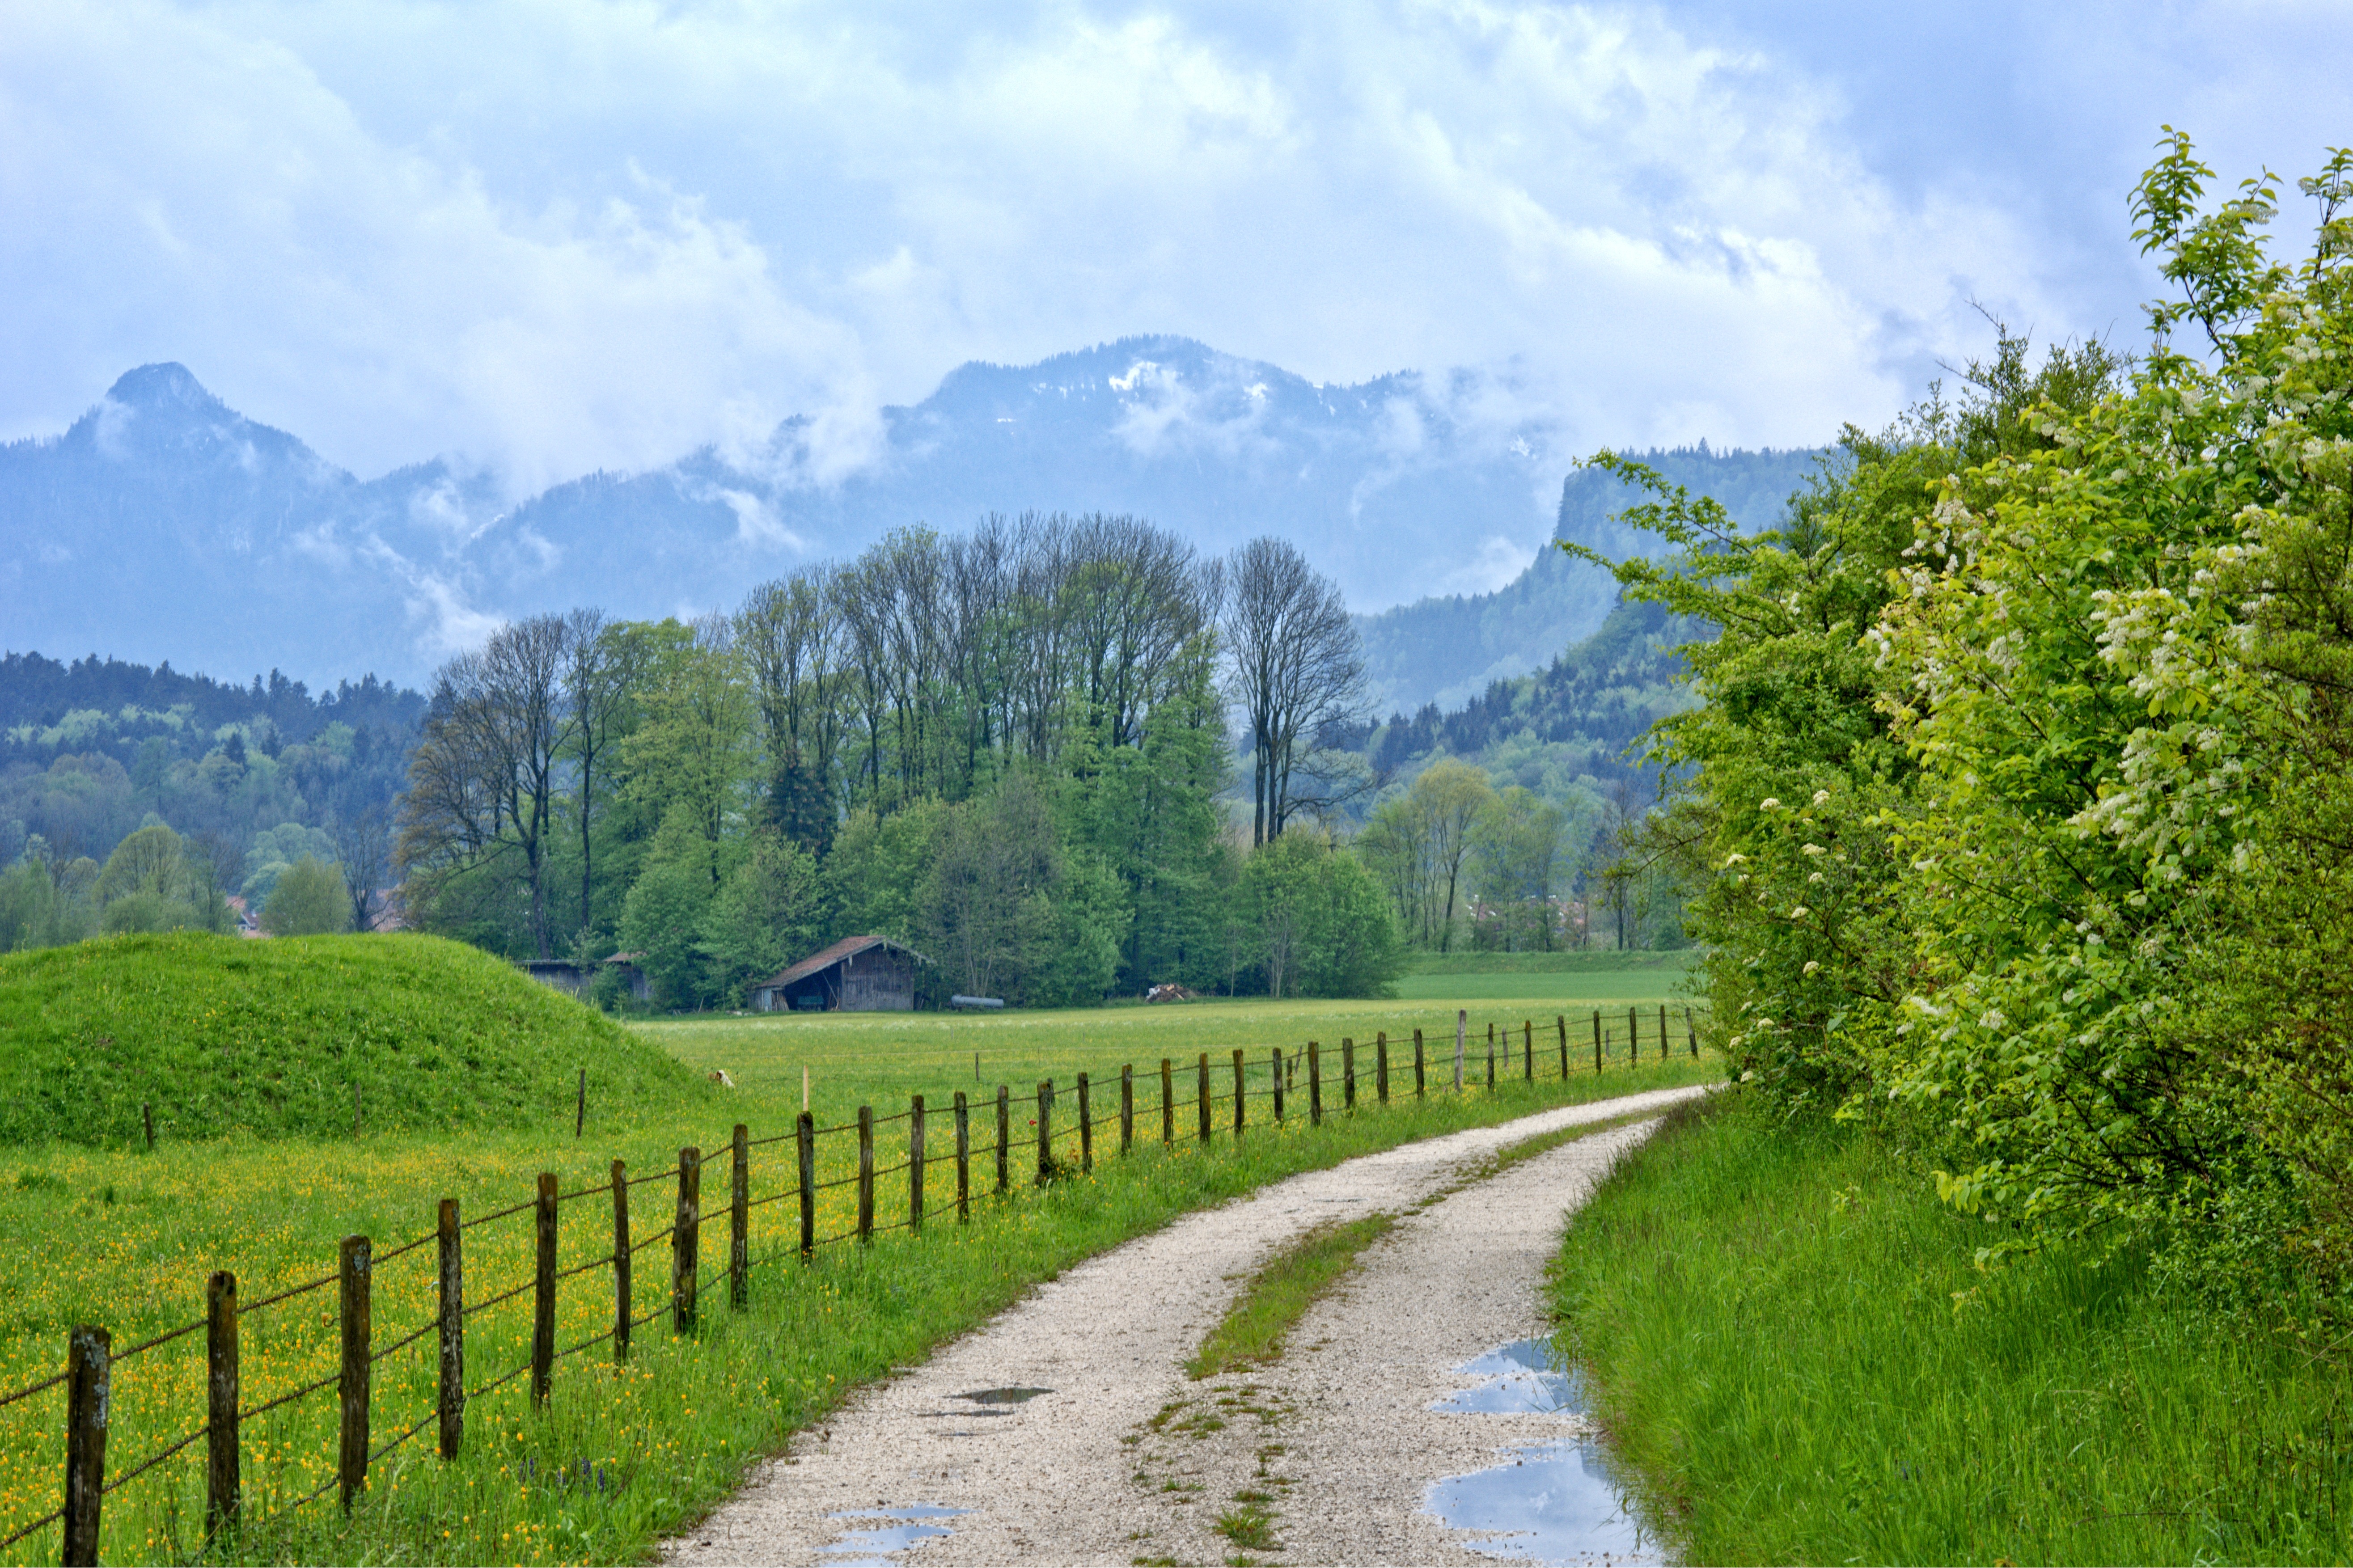
landscape, tree, nature, grass, wilderness, mountain, road, hiking, field, meadow, hill, flower, valley, mountain range, green, pasture, holiday, agriculture, leisure, lane, ridge, mountains, alps, grassland, plateau, wide, bavaria, away, ecosystem, distant, recovery, pasture fence, rural area, landform, chiemgau, mountain pass, geographical feature, mountainous landforms